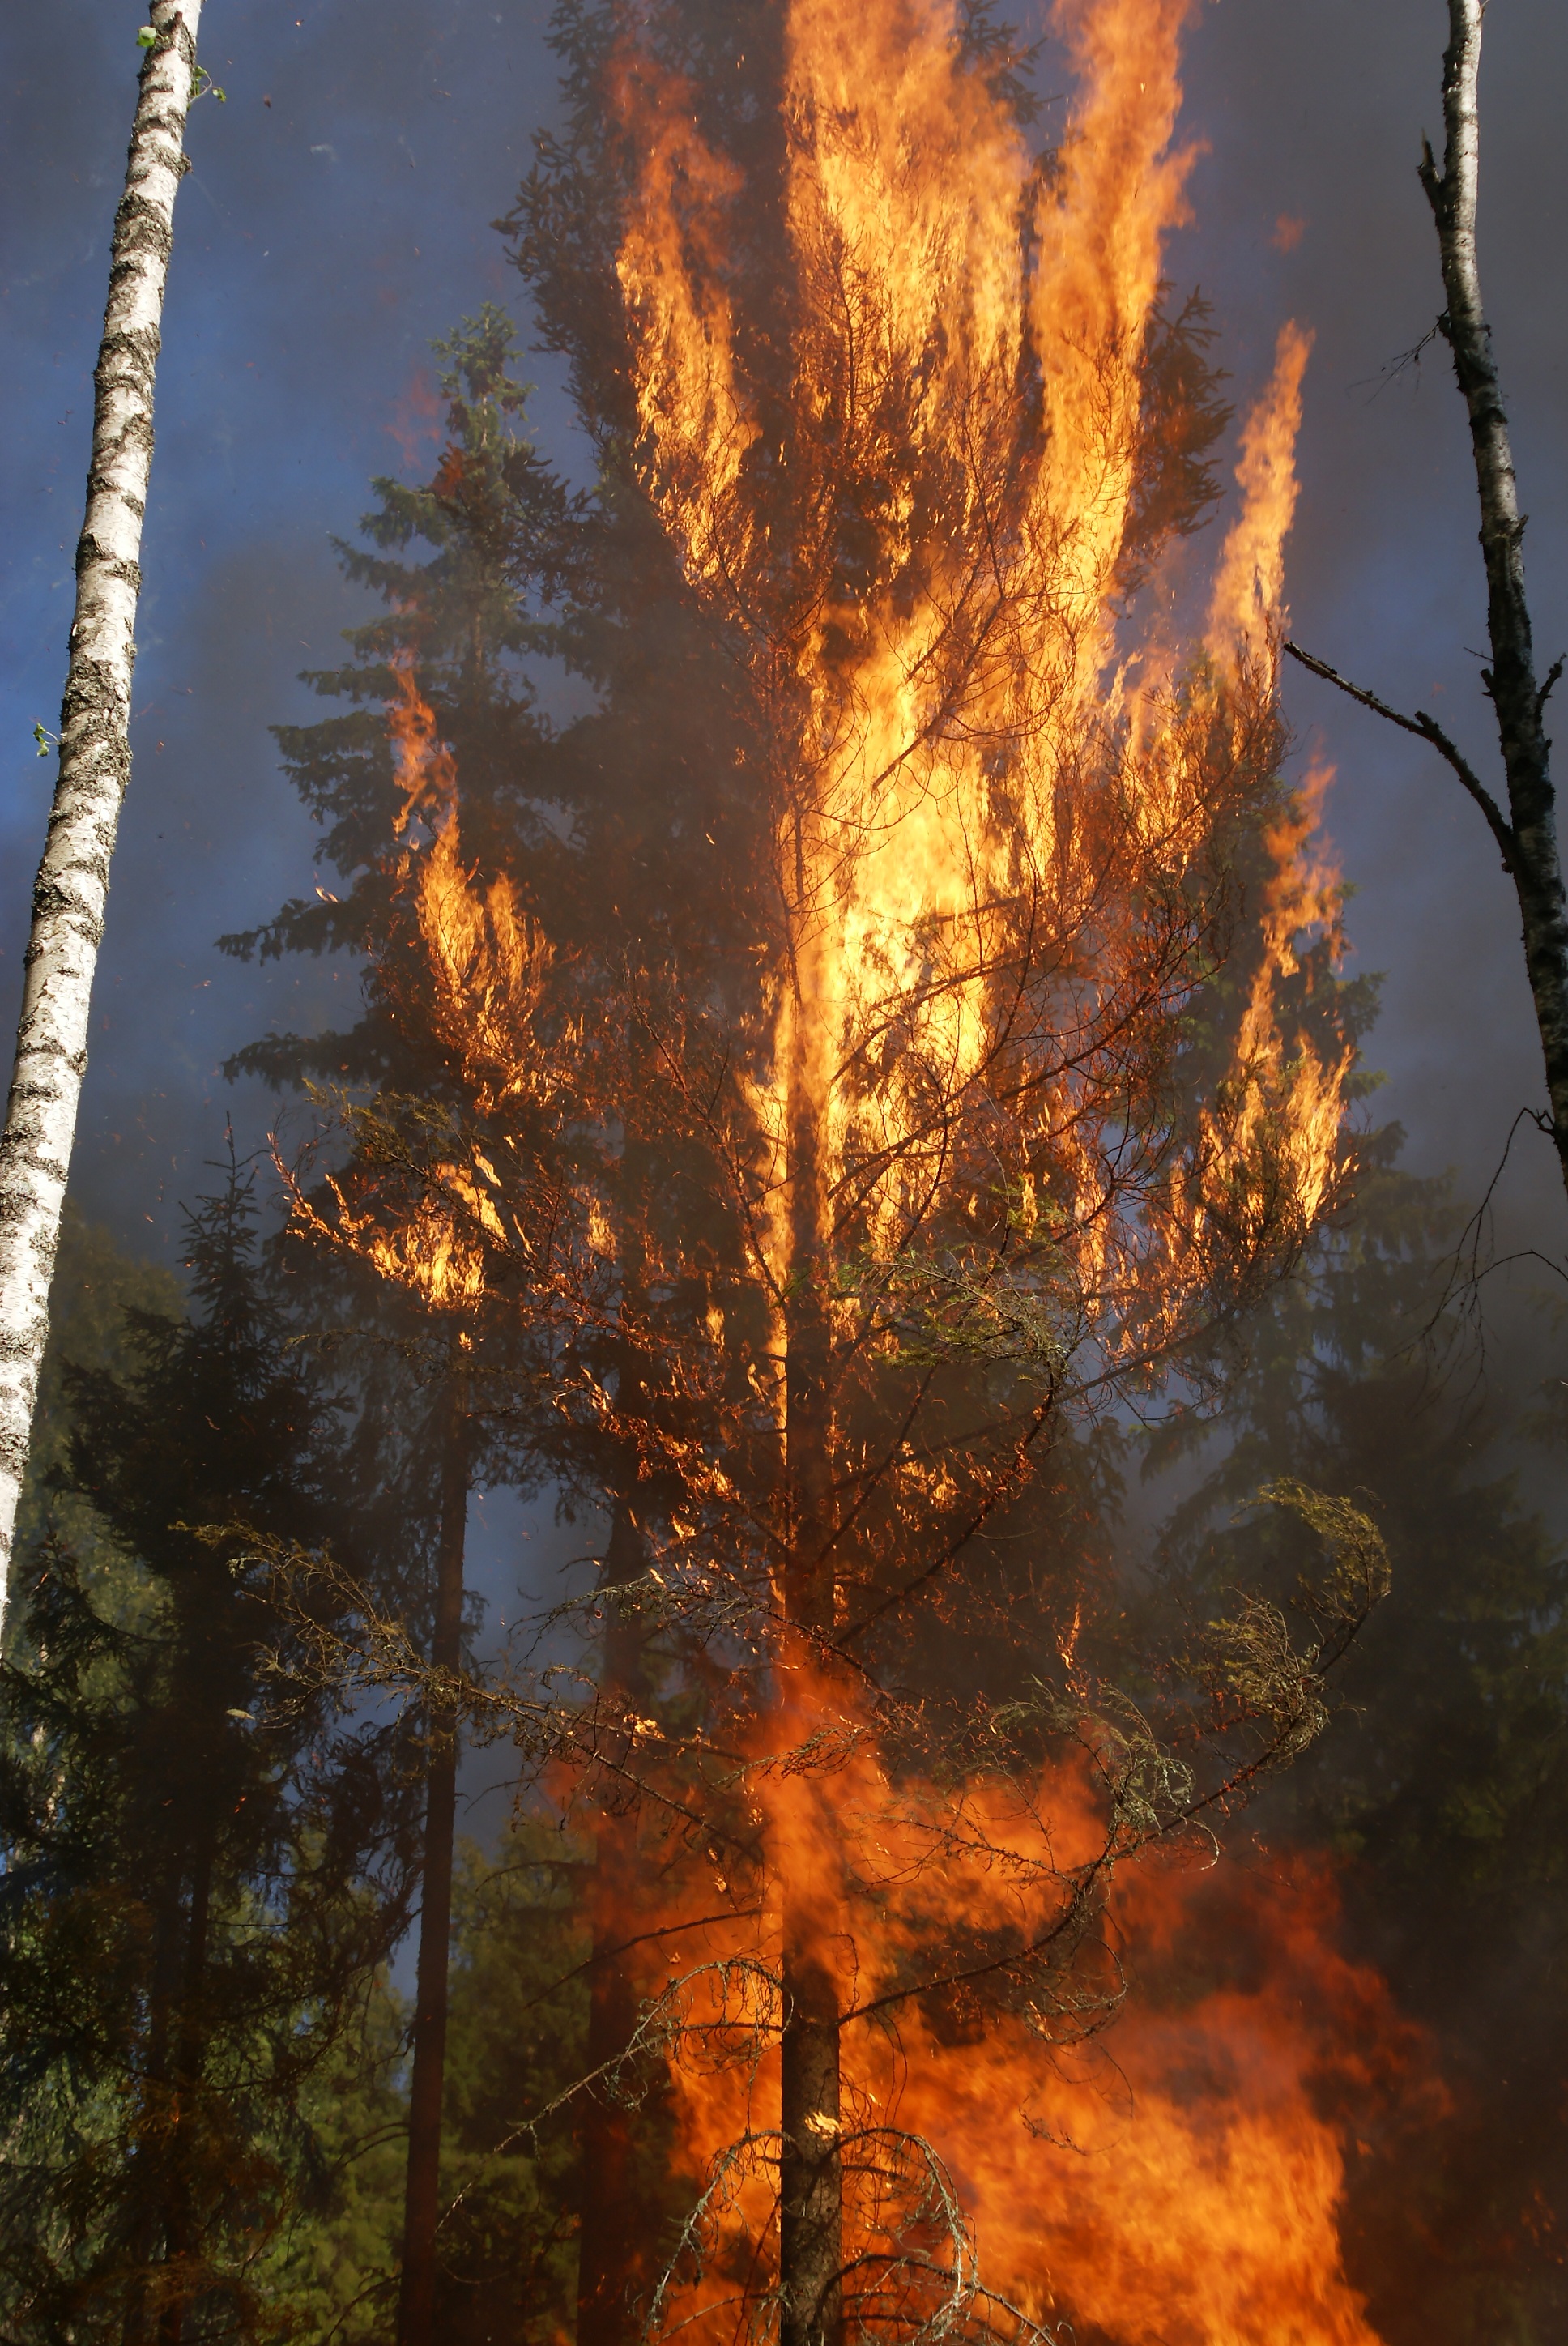
tree, forest, smoke, reflection, fire, ash, bonfire, burning, hot, sweden, disaster, conservation, event, forest fire, wildfire, geological phenomenon, b tfors, burning for conservation, peak fire